Converse Hall (University of Vermont)

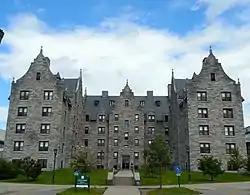

Converse Hall, built in 1895, is one of the oldest buildings on the campus of the University of Vermont (UVM) in Burlington that has been continuously used as a residential dormitory. A rare example in the state of Chateauesque architecture, it was listed on the National Register of Historic Places in 2021.